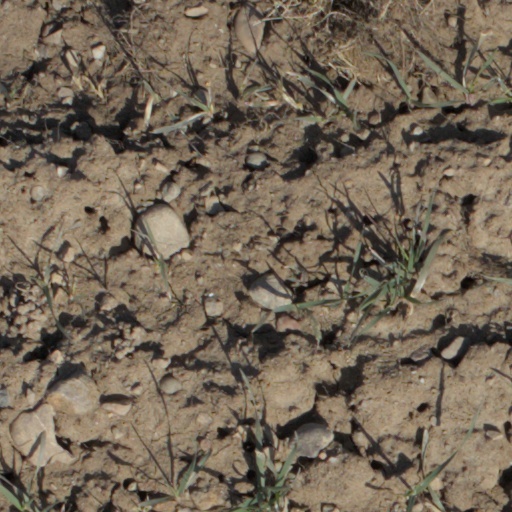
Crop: wheat